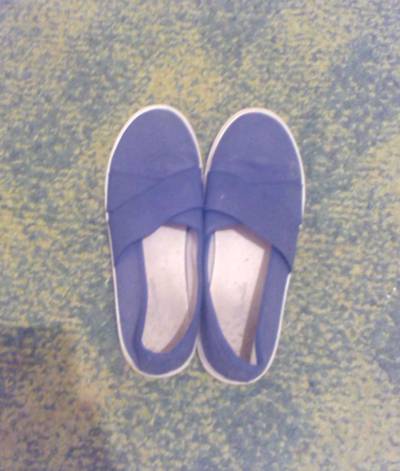
Waste category: shoes